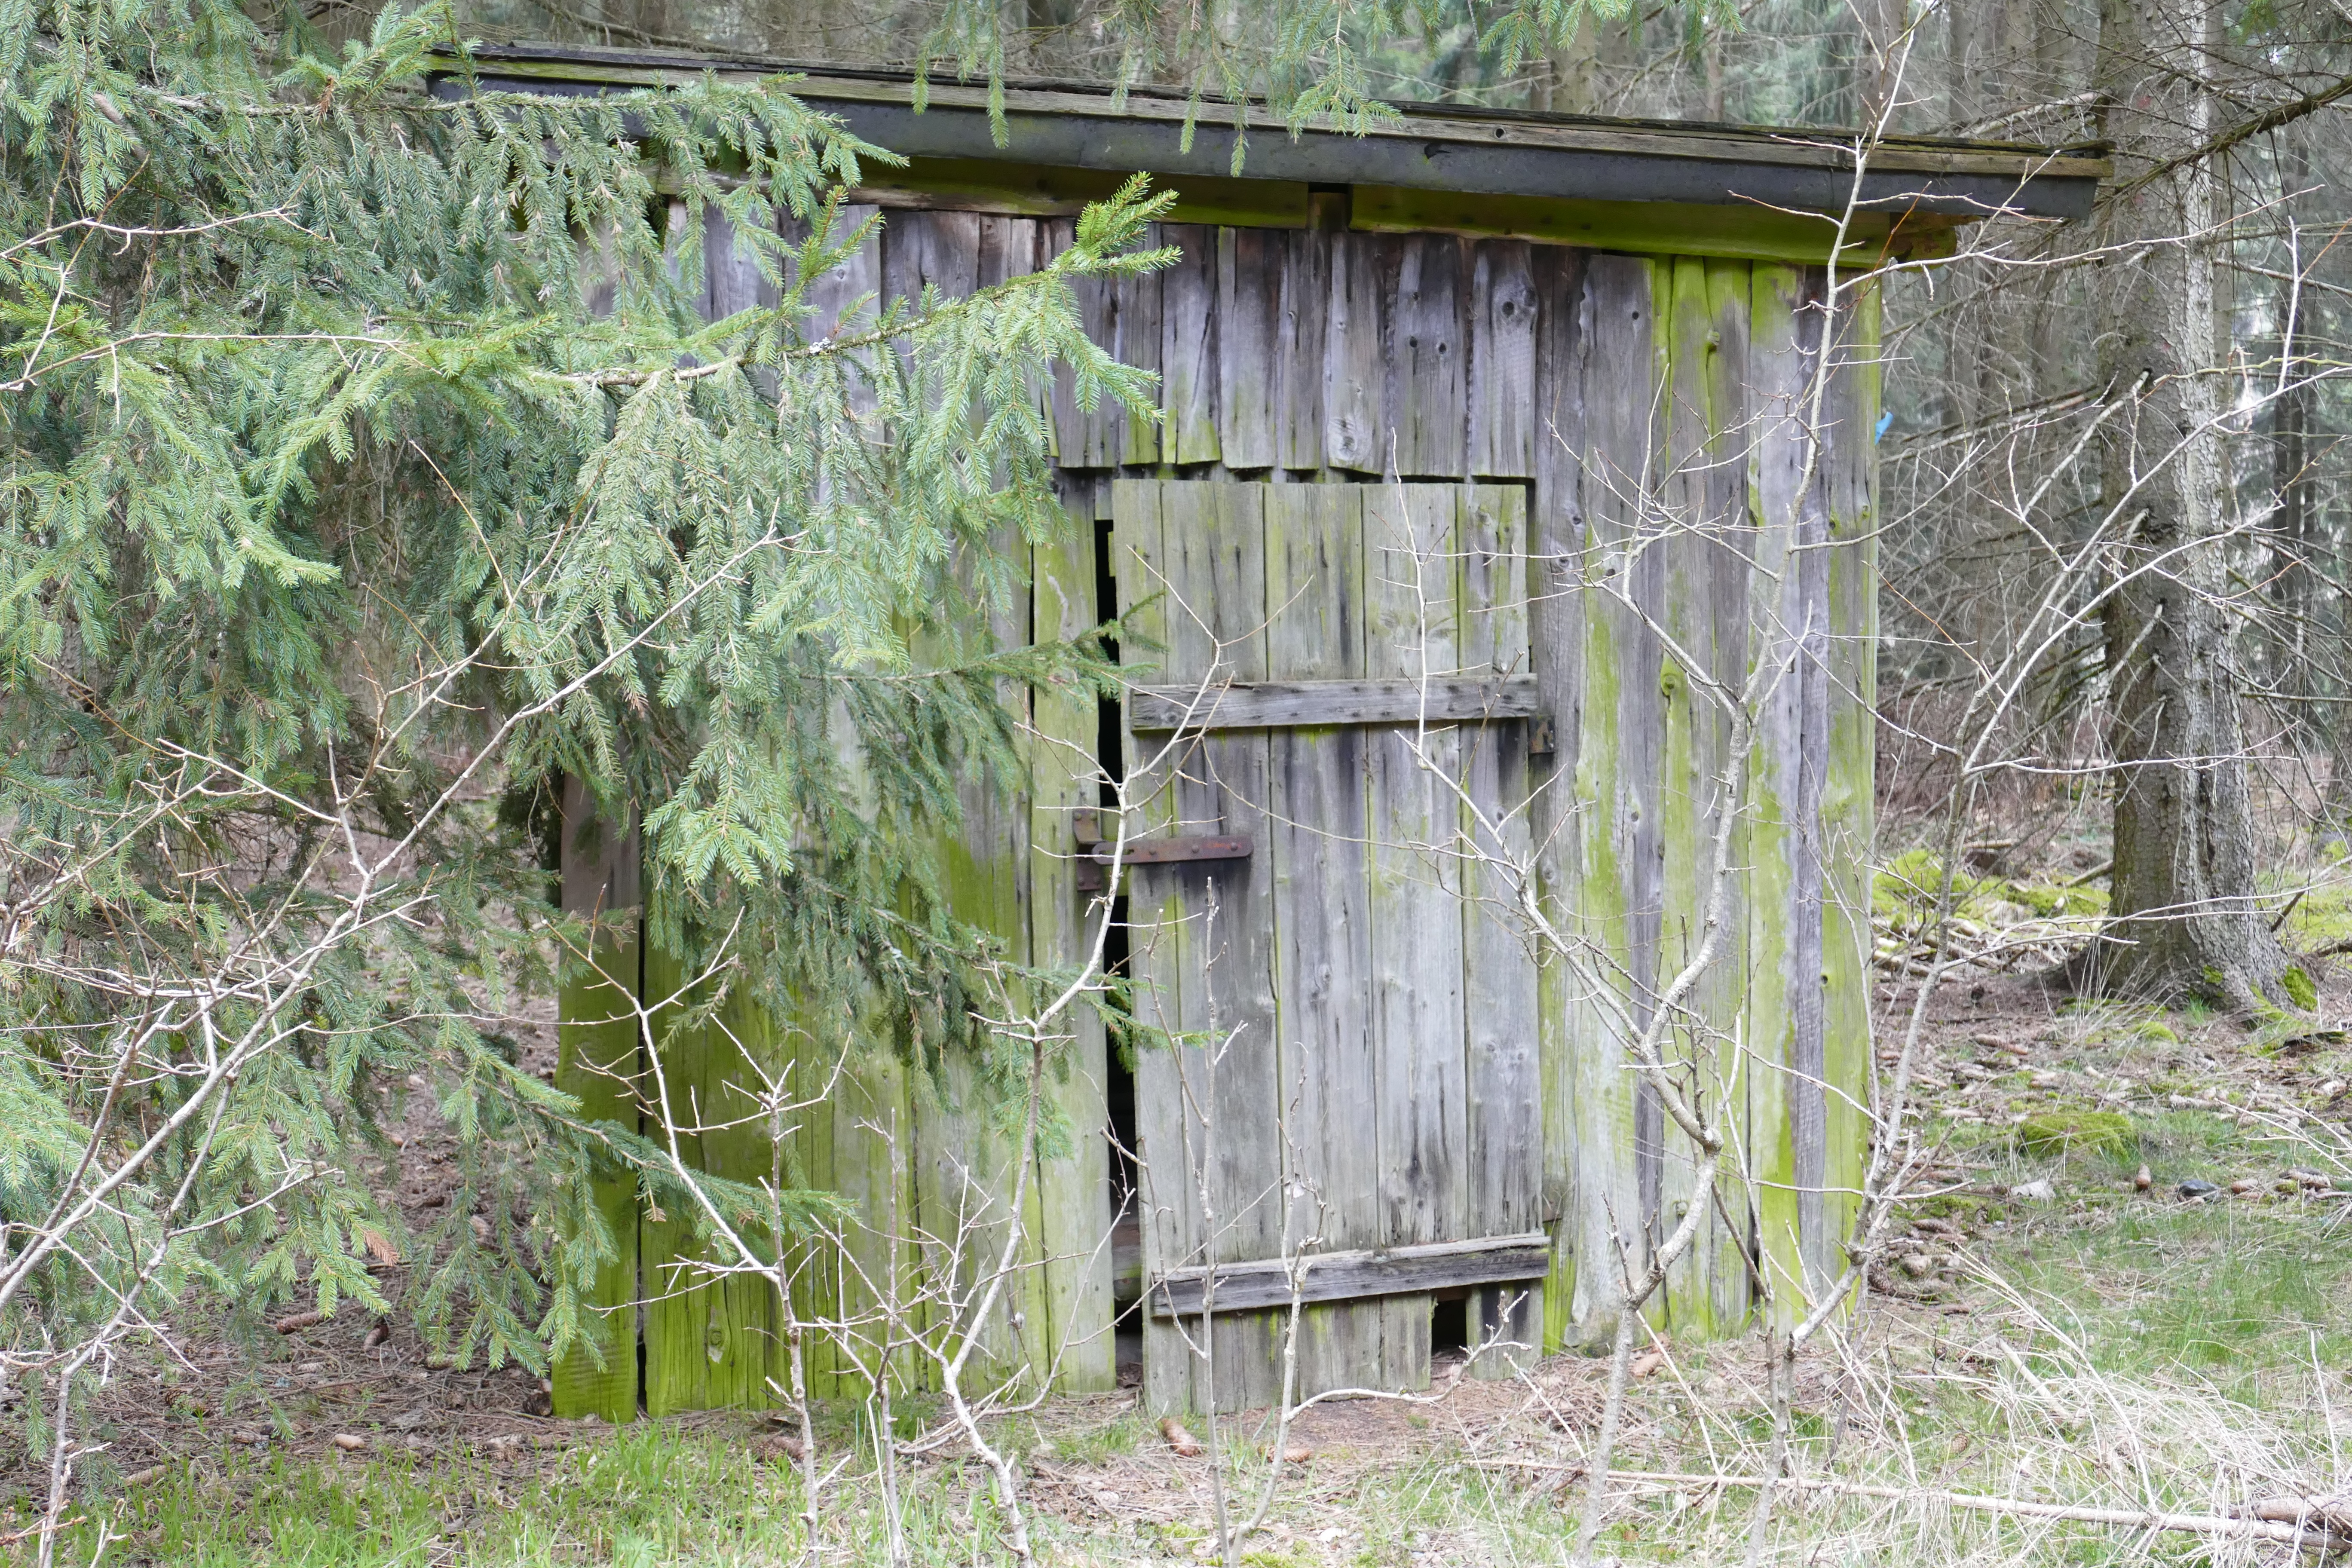
forest, fence, wood, house, old, shed, hut, shack, backyard, outhouse, yard, bunker, rural area, outdoor structure